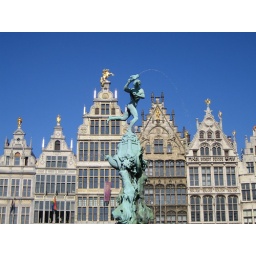
Guild houses on the Grote Markt, the market square in Antwerp, Belgium. Remainders of the Golden Age!